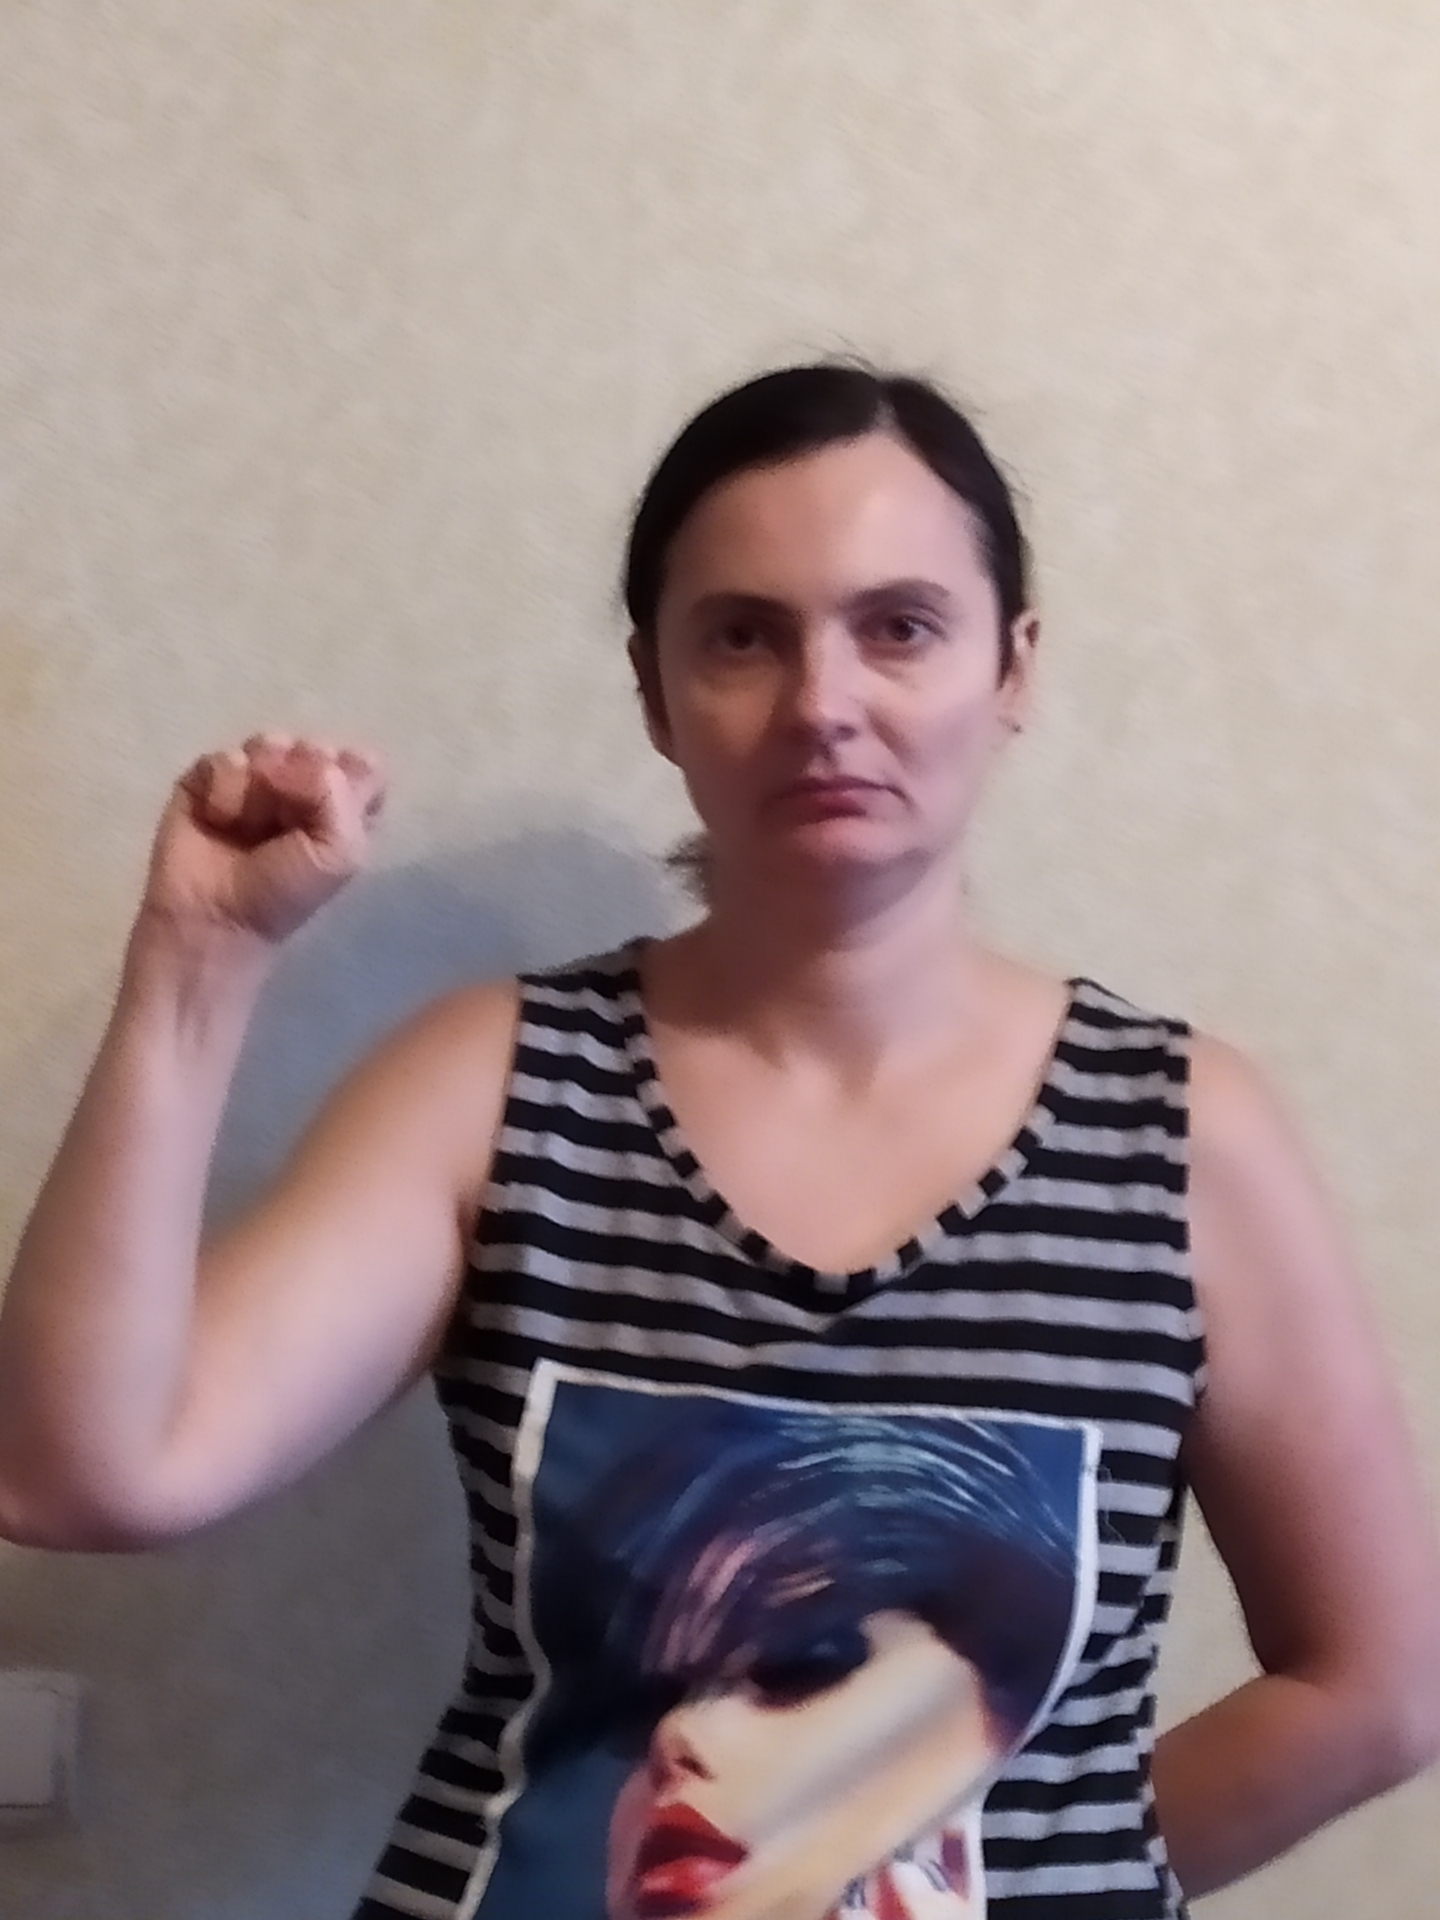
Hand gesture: fist